Guanlong

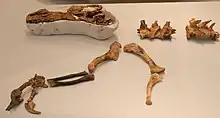
Adult material

At present, "Guanlong" is known from two specimens, one discovered on top of the other, with three other individual theropod dinosaurs, in the Shishugou Formation. The holotype (IVPP V14531) is a reasonably complete, partially articulated adult skeleton, and was the one on top. Another, immature specimen, the paratype IVPP V14532, is known from fully articulated and nearly complete remains. It was presumed to have been trampled, after death, by the adult. The crest on the skull of the immature specimen is notably smaller and restricted to the forward portion of the snout, while the adult has a larger and more extensive crest. The crests of both specimens are thin, delicate structures that likely served as display organs, possibly for events like mating.